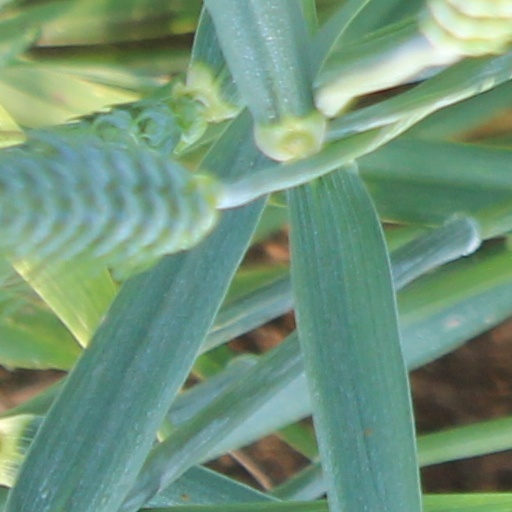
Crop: wheat